Chris Dagradi

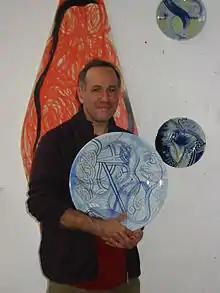
Chris Dagradi in Delft, 2006.

Chris Dagradi (born August 21, 1954 in New York) is an American artist, who lives and works in the Netherlands since 1978. He works as painter, sculptor and ceramist.